Dark chocolate

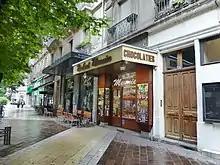
Chocolatier in France; France is considered the "home of dark chocolate"

After the domestication of the cacao tree over 5000 years ago, indigenous Americans began producing cacao beverages. The earliest people known to have used the cacao plant are the ancient Mayo-Chinchipe people of what’s now Ecuador in circa 3300 BC. While it is unclear when non-alcoholic cacao beverages were first consumed, some academics claim this occurred by 1650BC. Other academics claim this occurred by circa 1800 BC by ancient Olmec people of what’s now Mexico and Central America. When the Spanish conquistadors first tasted chocolate around 1520, there were many different variations of cacao beverages, of which one, made in the Guatemala, was referred to as chocolate. After this area became a dominant producer of cacao in the later 16th century, chocolate became the word for all cacao drinks. Europeans adapted chocolate with Old World ingredients, including sugar, and after bringing it to Europe, it spread and became popular among the elite. Over the following centuries it became simpler and less spiced.